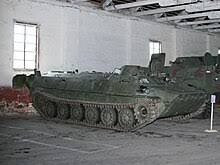
Label: MT_LB